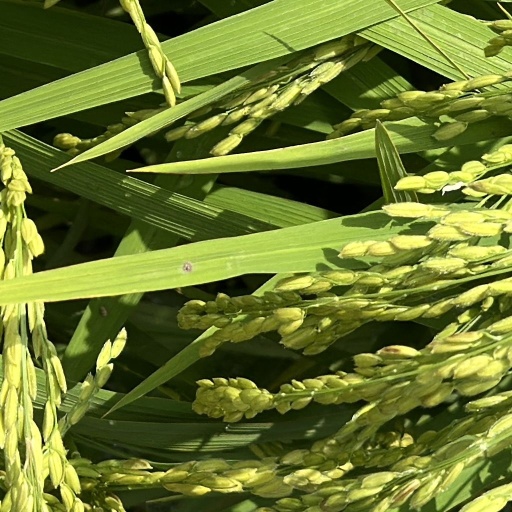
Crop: rice